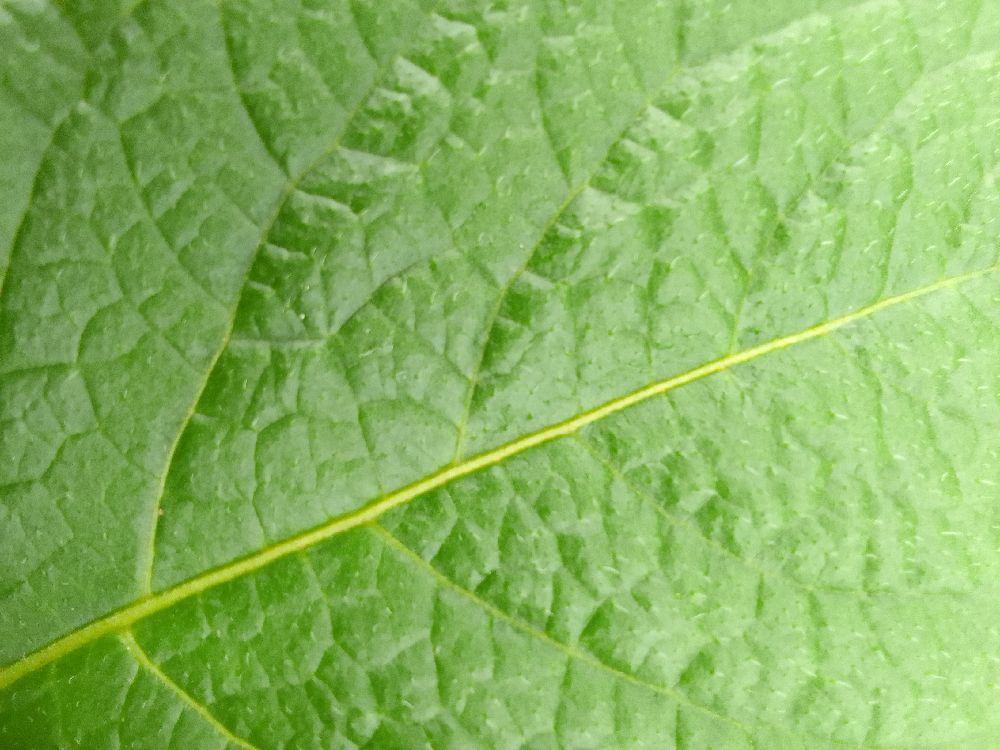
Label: Healthy